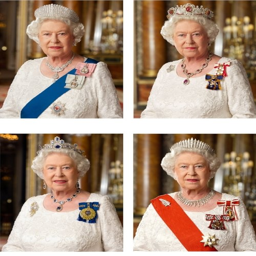
monarch wearing the decorations used for stamps and bank notes